Coke Zero Sugar 400

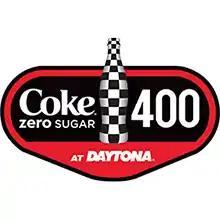
The logo used for the 2018-2020 races.

In 2020, the Coke Zero 400 was moved from its traditional Independence Day weekend date to late August. It served as the final race of the NASCAR "regular season" before the NASCAR playoffs begin until 2023; NASCAR moved the regular season finale to Darlington in 2024. The race continued to be scheduled as a night race. The Grant Park 165 currently utilizes the July 4 weekend date. After being held on or around July 4 for 60 of the previous 61 years, the move to August was controversial. According to the Daytona Beach Area Convention & Visitors Bureau, the move was requested in order to spread tourism in the area throughout the summer.